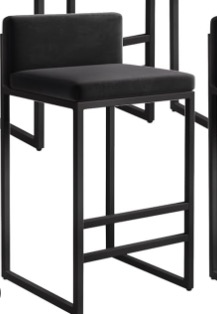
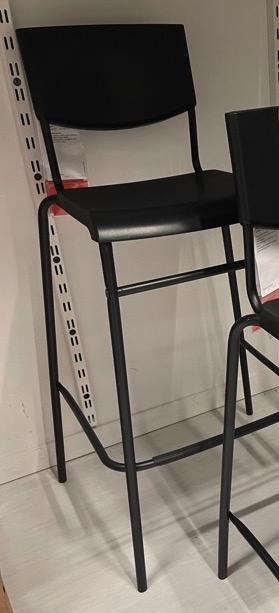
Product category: stool
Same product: no